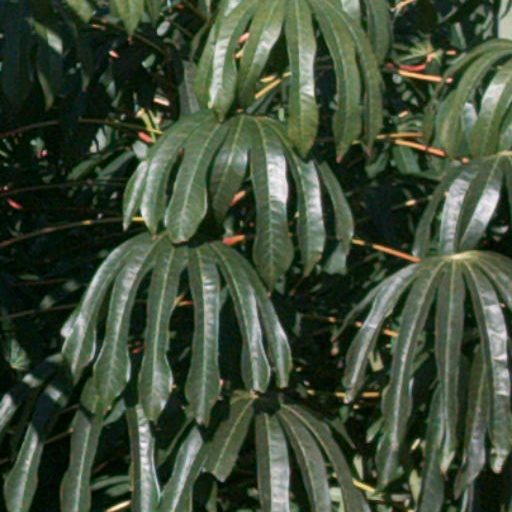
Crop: cassava